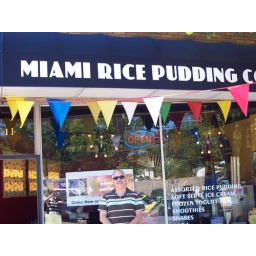
You can see me taking the picture in the reflection on the store window. I have on a blue and white shirt.